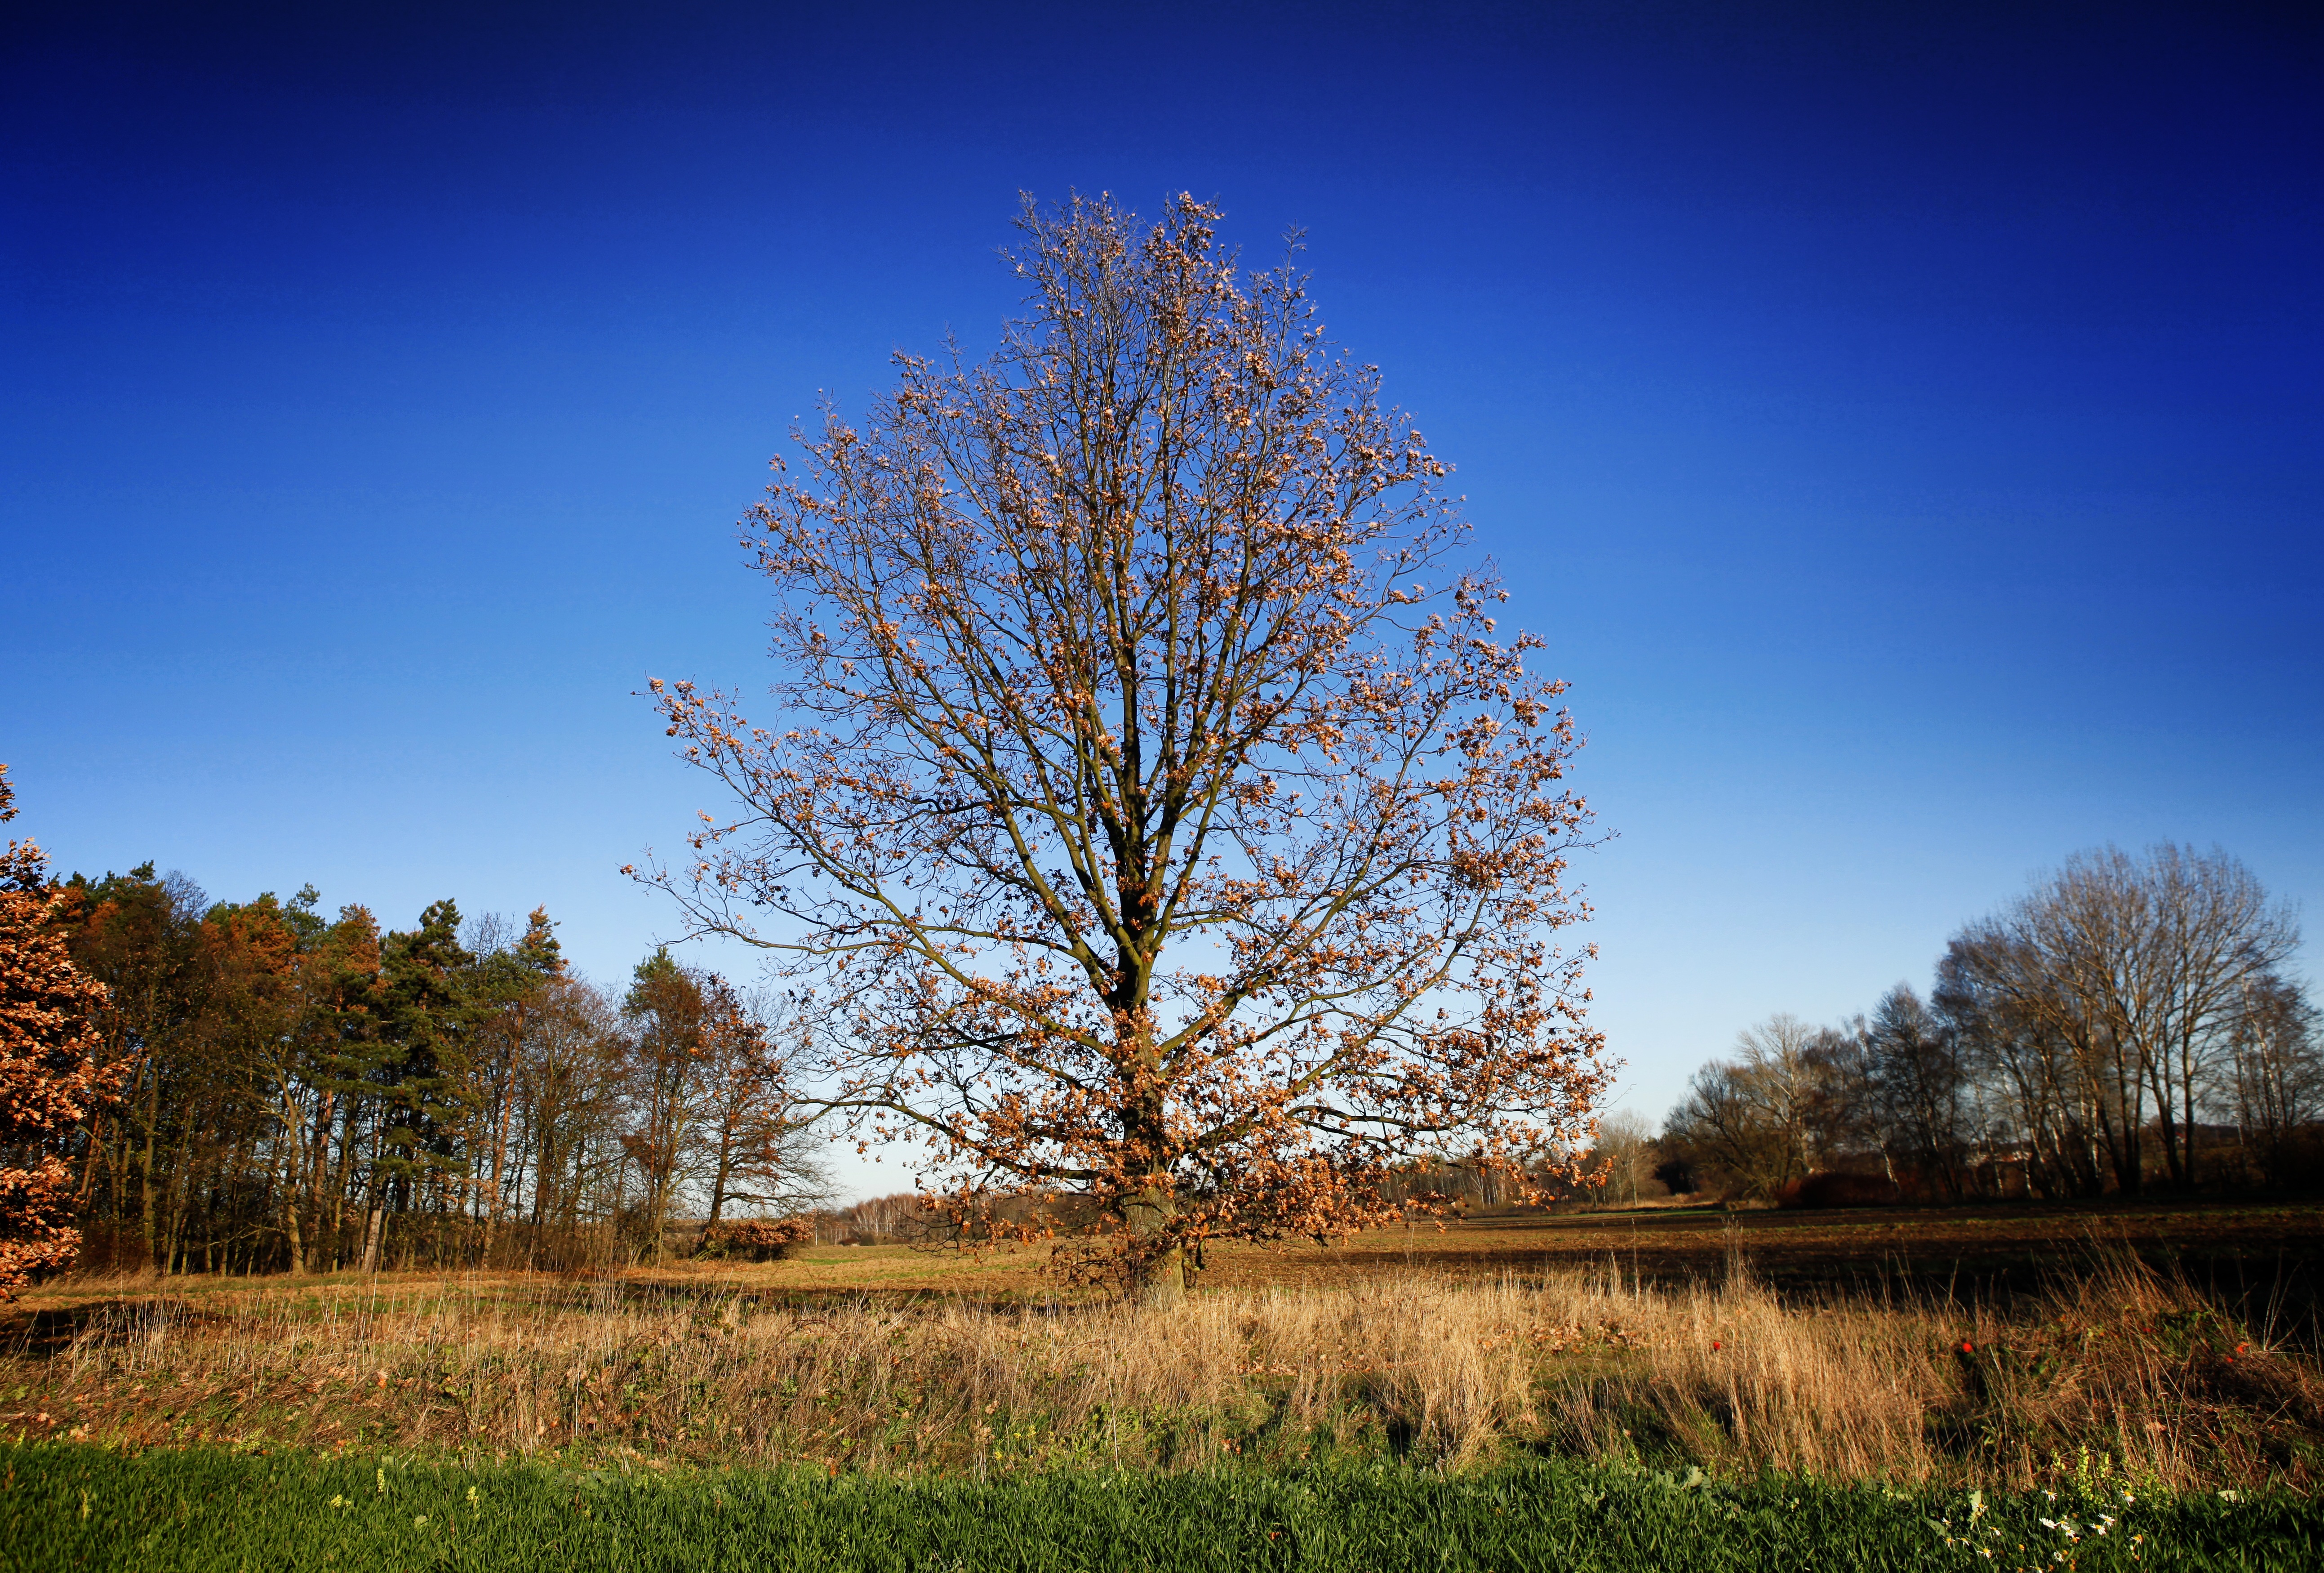
landscape, tree, nature, forest, grass, branch, plant, sky, field, meadow, prairie, sunlight, morning, leaf, flower, foliage, heaven, autumn, season, leaves, clouds, woodland, ecosystem, rural area, woody plant